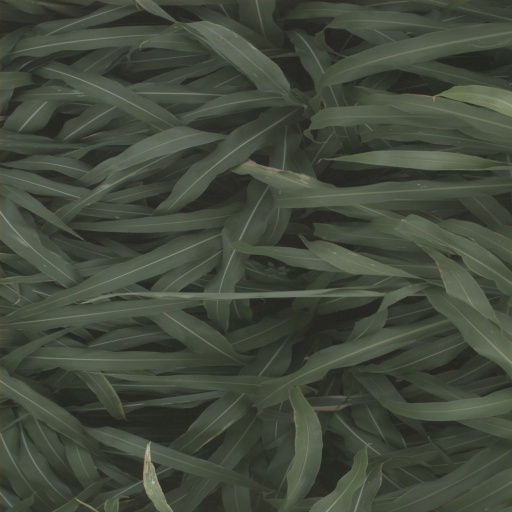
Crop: sorghum